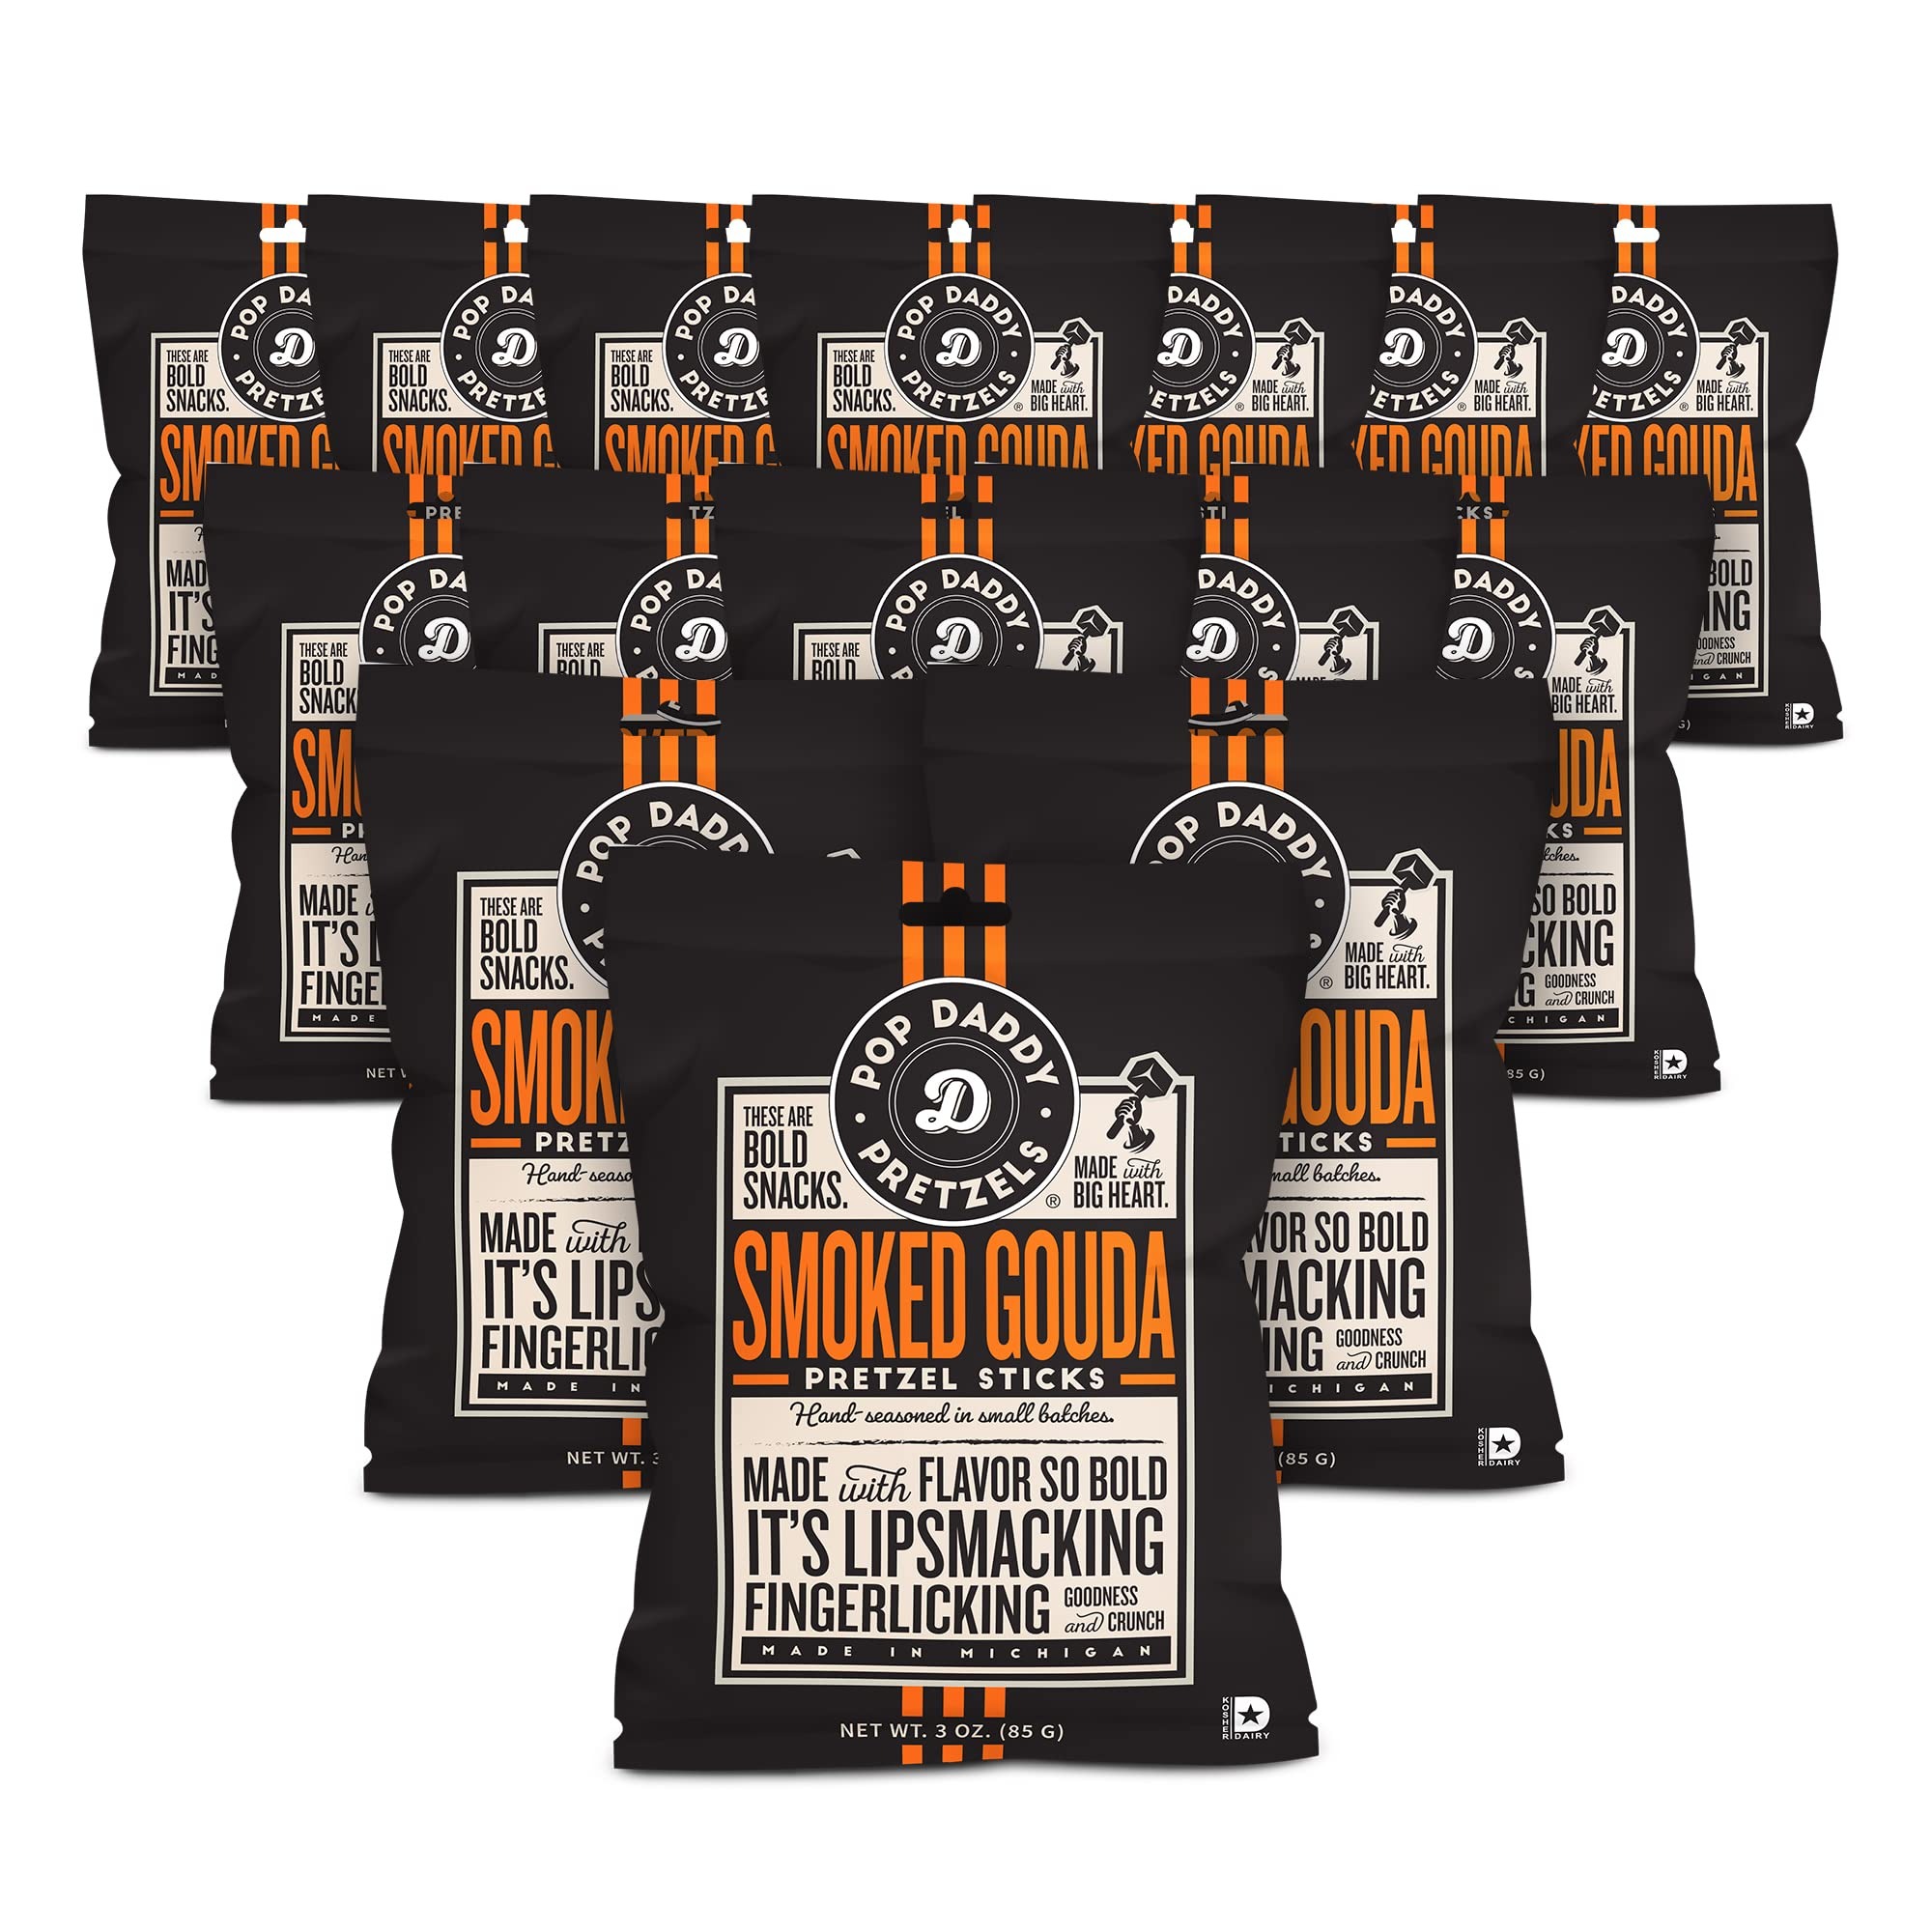
Item Name: Pop Daddy Flavored Pretzels Sticks, Smoked Gouda Flavor, 3oz Healthy Gourmet Pretzels Snacks, 15 Pack
Bullet Point 1: GET YOUR SNACKING ON GUILT-FREE: Satisfy your craving with the crunch you love without compromising your diet! These uncompromising pretzels sticks are full of BOLD flavor with all natural ingredients, nothing artificial and Kosher certified. Feel good about your enjoying your favorite snack.
Bullet Point 2: BOLD FLAVOR: Take your taste buds to new places with Pop Daddy Smoked Gouda pretzel sticks. Our pretzels are known for their seriously Bold Taste. We wouldn’t put “finger licking goodness” on our packages without the flavor to back it up.
Bullet Point 3: CONVENIENCE: Each order contains 15 pack of 3 oz resealable bags with Smoked Gouda flavor. Designed for any snacking occasion or saving for later in your pantry. Perfect for school snacks, serving at parties,snacks for office, family get-togethers and picnics.
Bullet Point 4: FAMILY OWNED AND APPROVED: From packaging and labeling to quality assurance (taste testing) this family-owned business is backed by people who love what they do. These gourmet pretzels are the perfect size for a lunch side, after-school snack, or munching while on the go.
Bullet Point 5: 100% SATISFACTION GUARANTEE: If for any reason you’re left with an aftertaste that’s unsatisfying to you, contact us within 30 days for a refund or exchange.
Product Description: Pop Daddy is a family-owned business backed by people who love what they do. Our goal is to create unique and healthy pretzel sticks using only 100% all-natural ingredients. These pretzels sticks are seasoned in small batches to produce addictingly bold flavors. Choose from our eight different delicious offers including Perrin Beer Cheese Pretzels, Smoked Gouda Pretzels, Garlic Parmesan Pretzels, Yellow Mustard Pretzels, Hot Sauce Pretzels, Peppercorn Ranch Pretzels, Cinnamon Pretzels and Dill Pickle Pretzels. Recommended as healthy kids snacks but adults can also enjoy, these organic pretzels are perfect for any occasion. Grab the Pop Daddy’s individual pretzel snack packs and enjoy lip-smacking finger-licking goodness.
Value: 45.0
Unit: Ounce

Price: 37.21